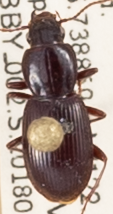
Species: Pterostichus pumilus
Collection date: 2018-07-10
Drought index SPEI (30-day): -1.106
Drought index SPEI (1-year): -0.62
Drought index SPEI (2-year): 0.71